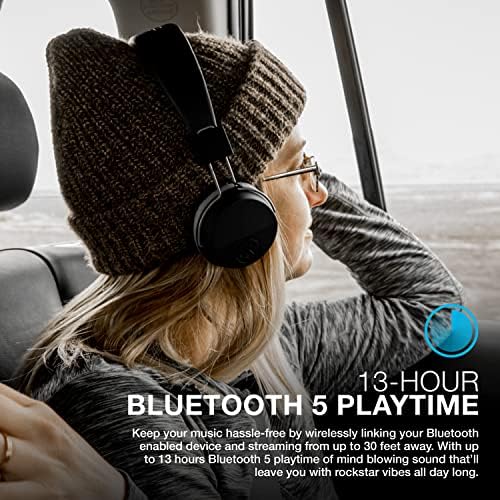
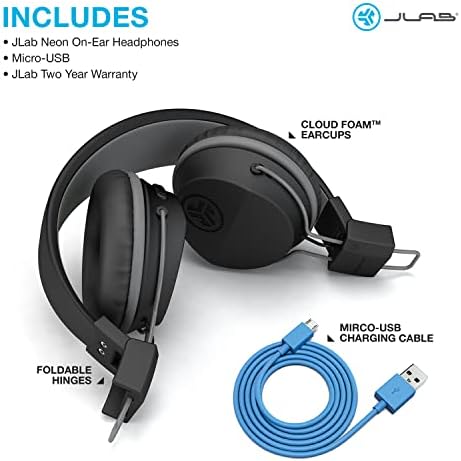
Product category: headphones
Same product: yes